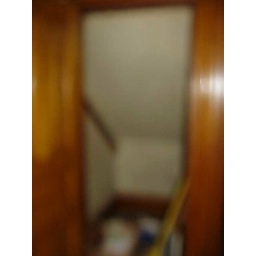
closet under the stairs - just outside bedroom door